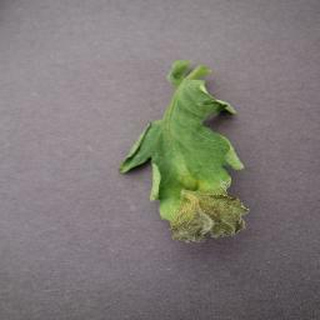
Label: tomato_late_blight